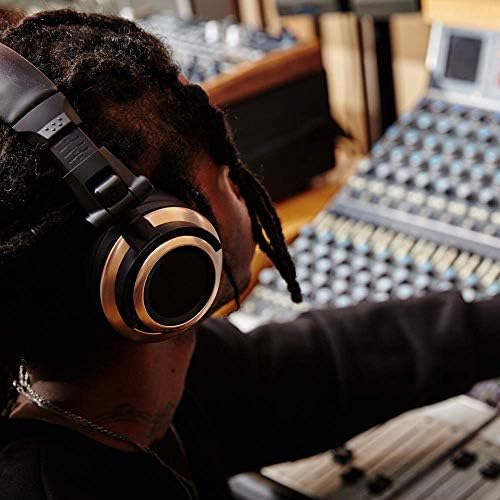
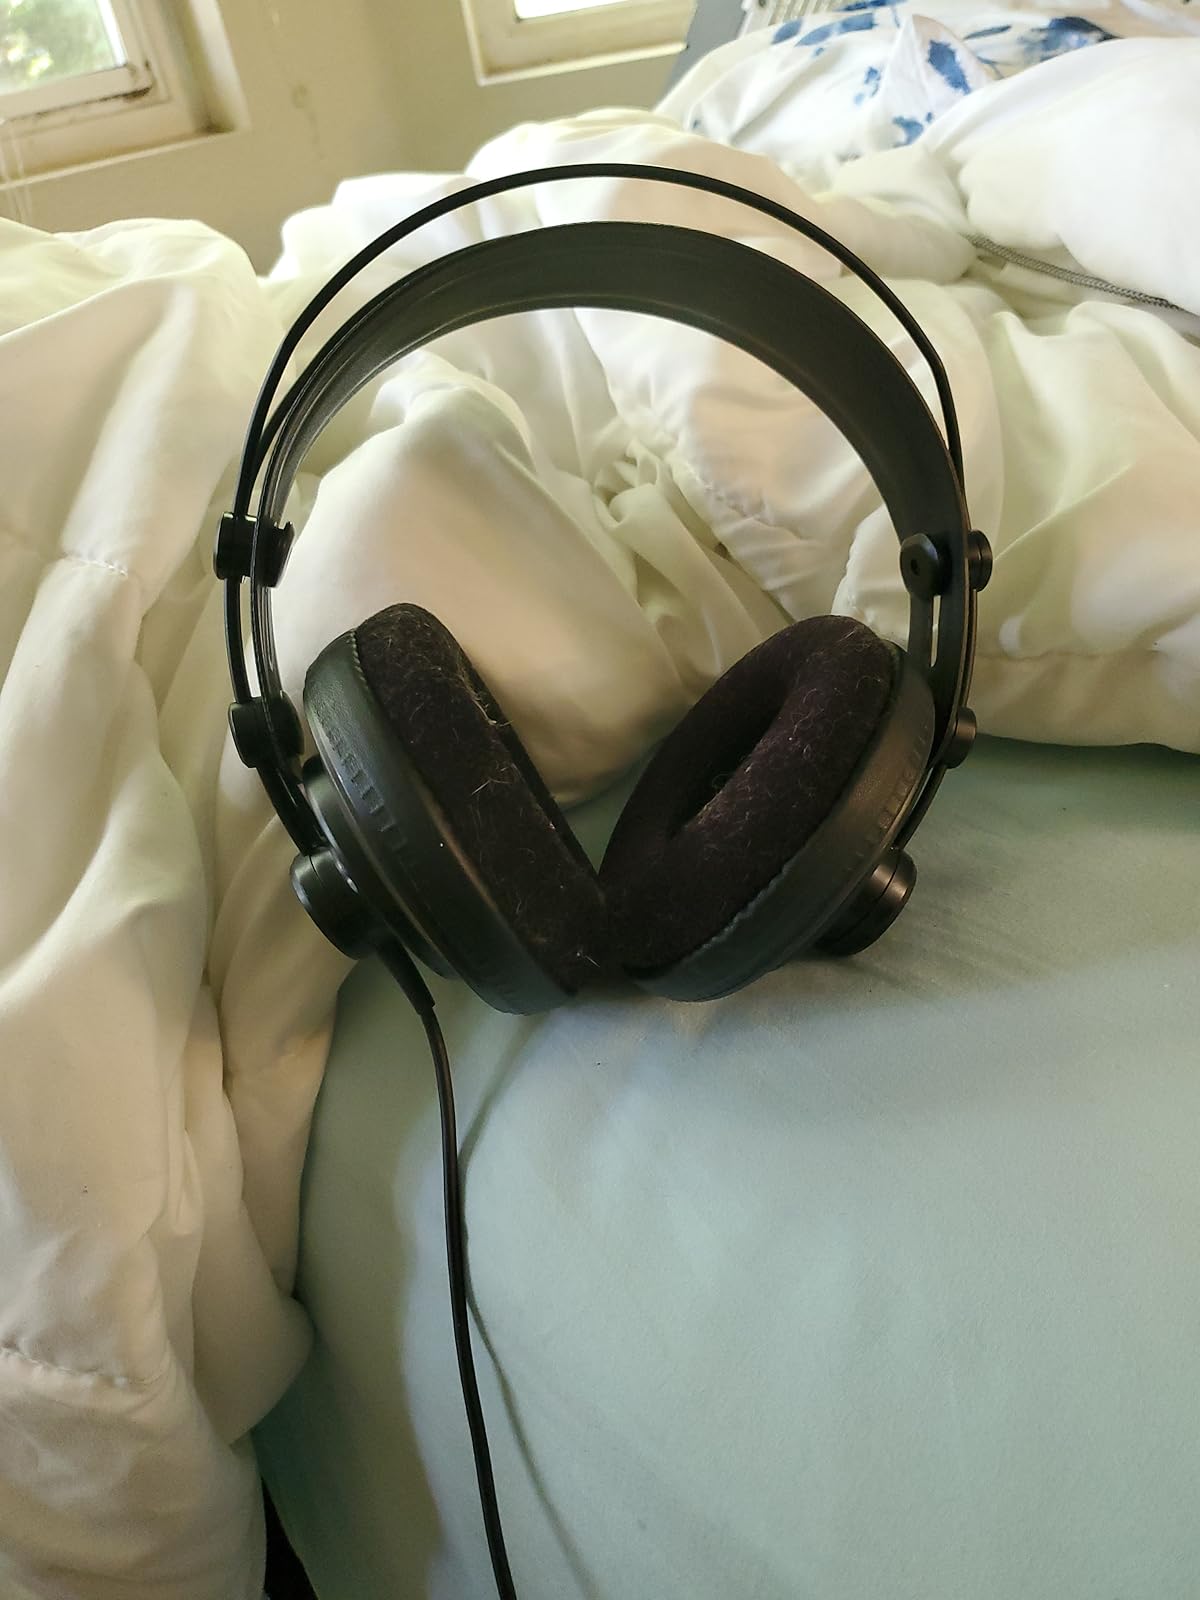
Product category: headphones
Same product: no